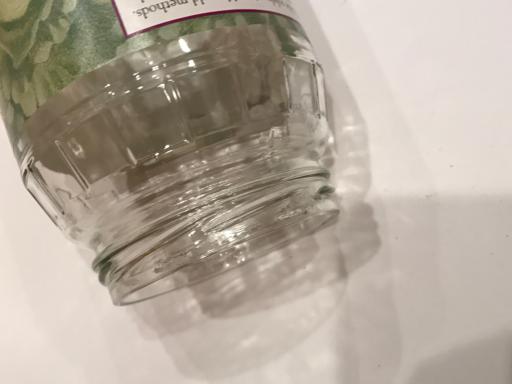
Waste category: glass